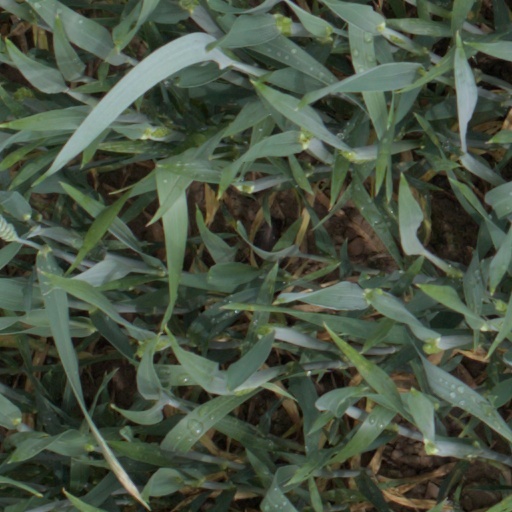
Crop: wheat